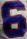
Number: 6